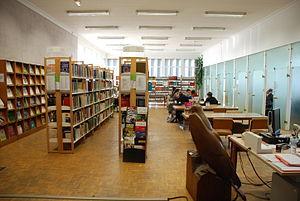
École nationale vétérinaire de Toulouse
L’École nationale vétérinaire de Toulouse est l'une des quatre écoles vétérinaires françaises. Elle a été fondée à Toulouse, en 1828.